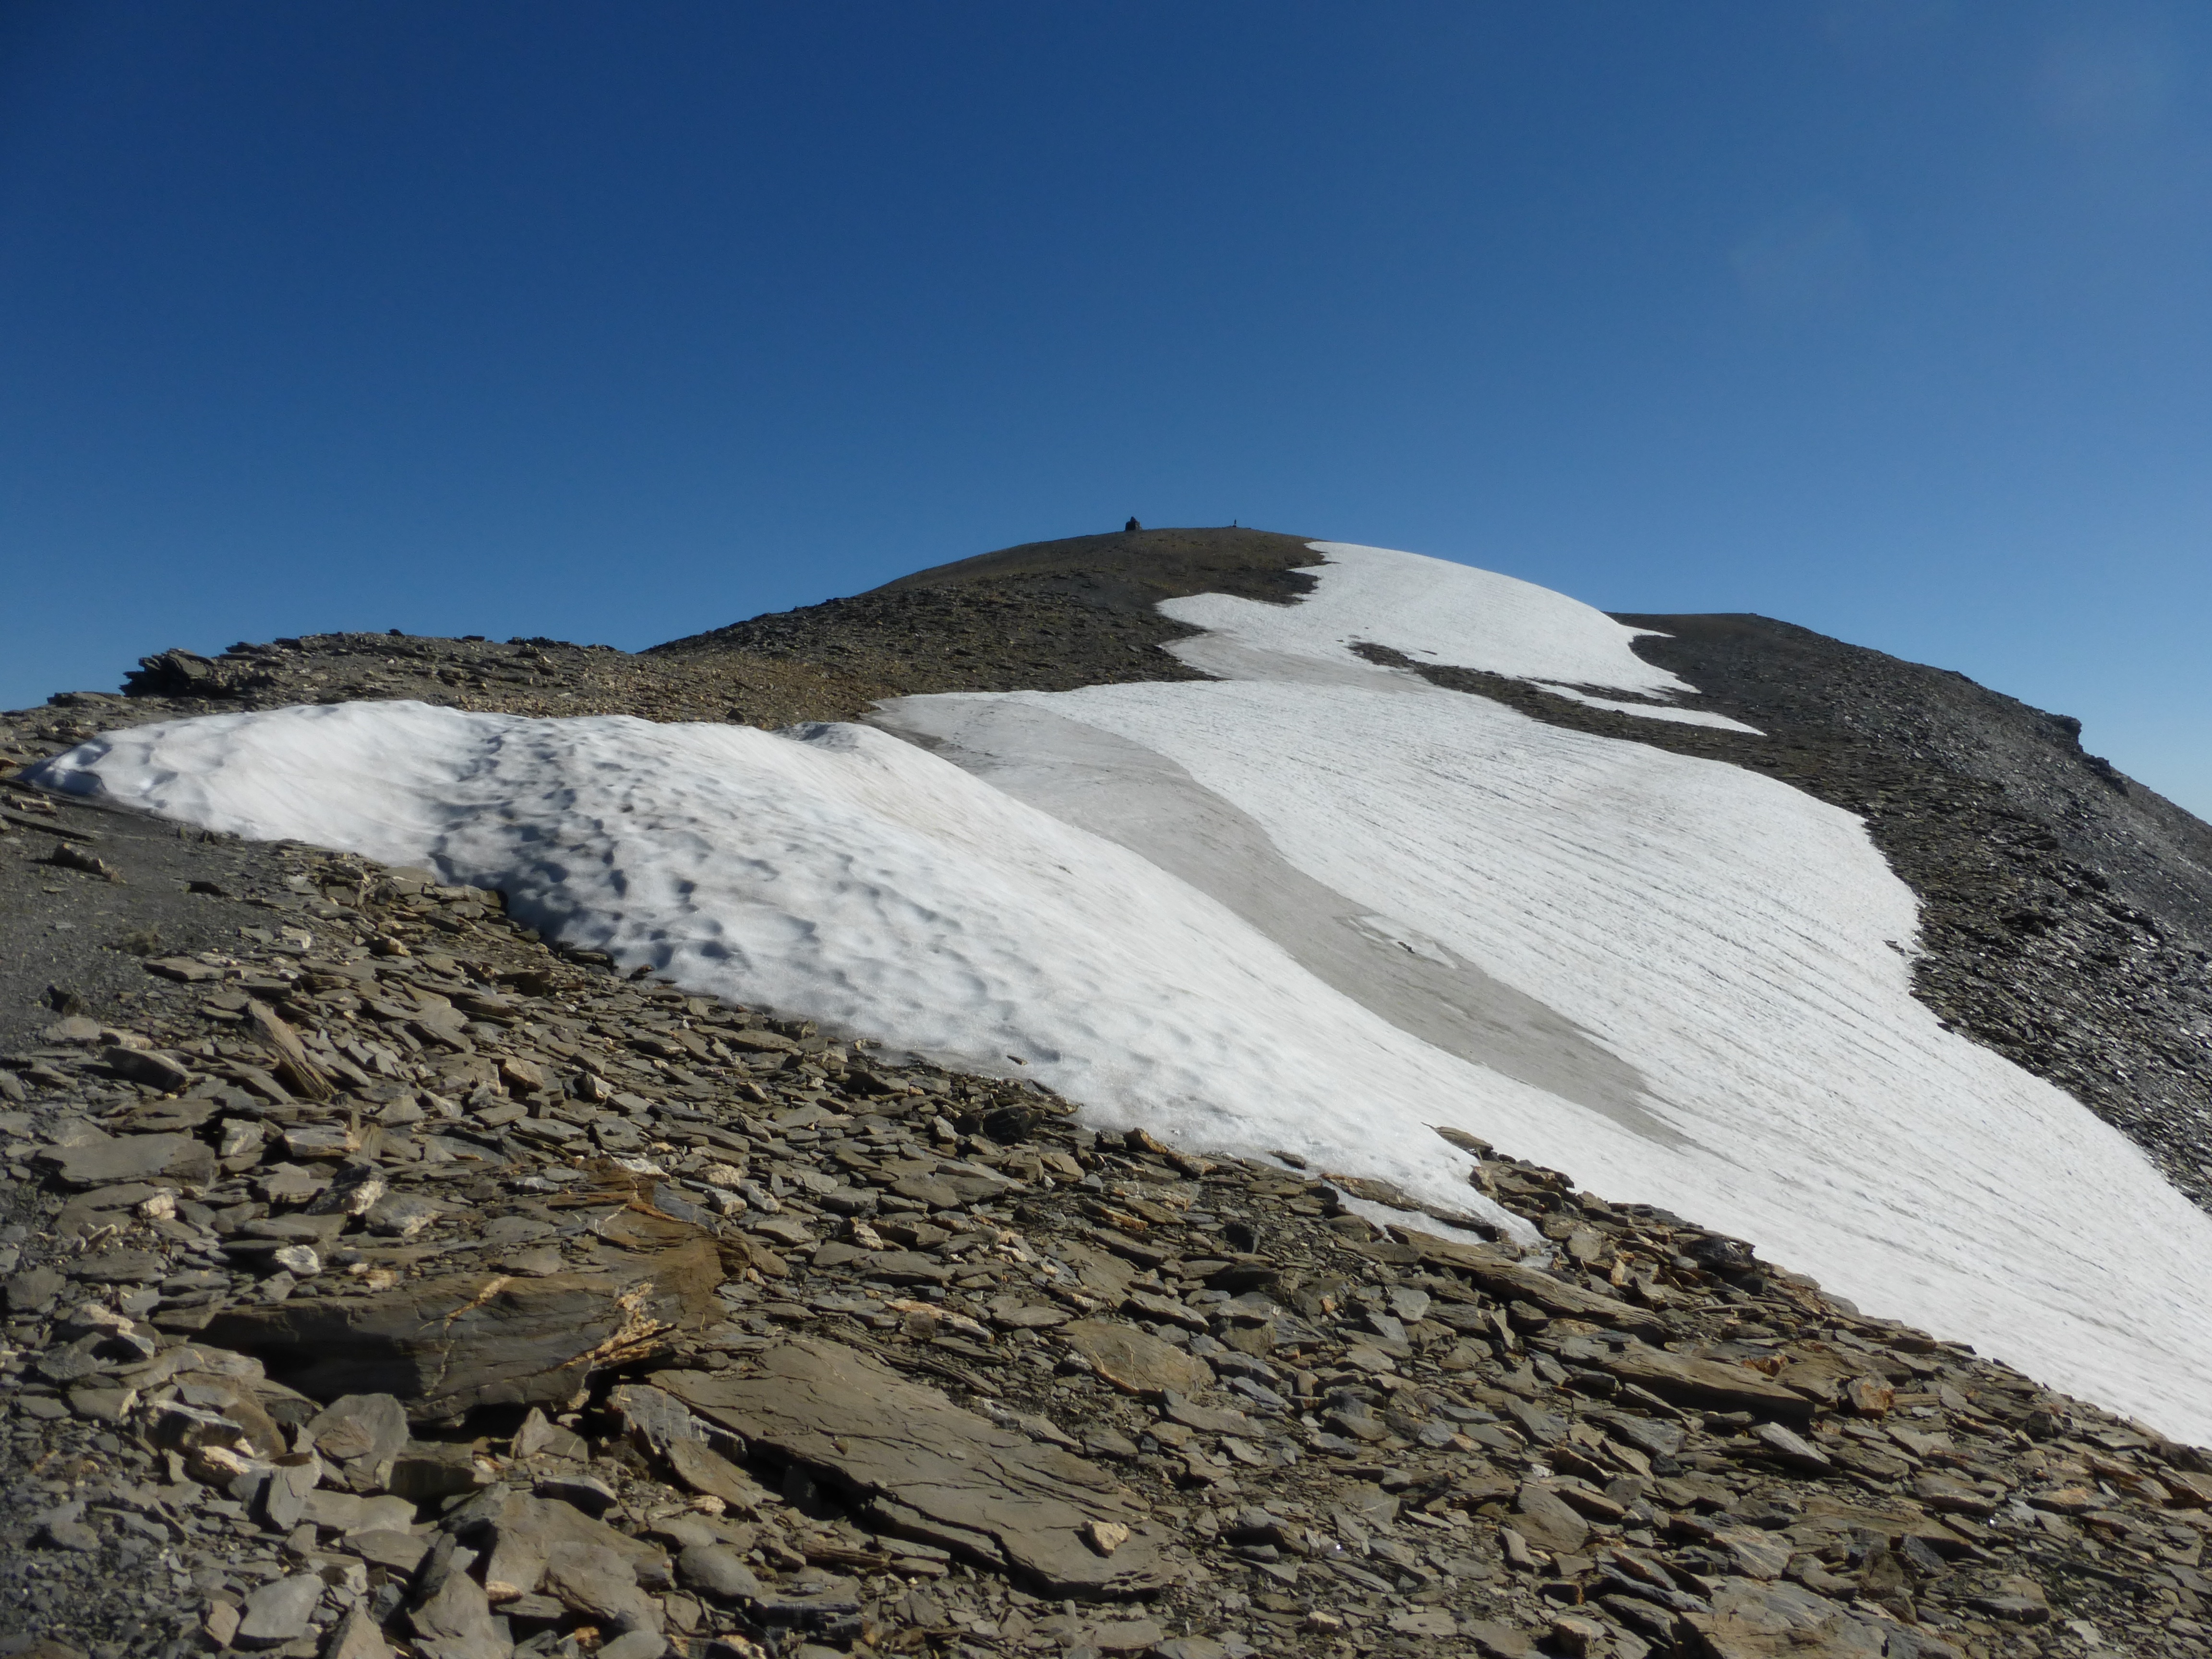
landscape, rock, wilderness, mountain, snow, hiking, hill, adventure, mountain range, terrain, material, ridge, summit, chamonix, mountaineering, geology, mountains, badlands, plateau, fell, moraine, landform, buet, geographical feature, mountainous landforms, geological phenomenon